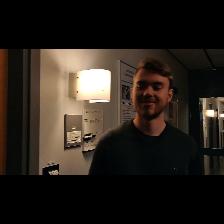
Label: Human